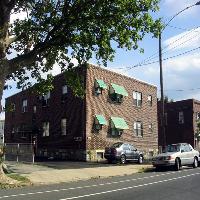
Weather: sun or clear